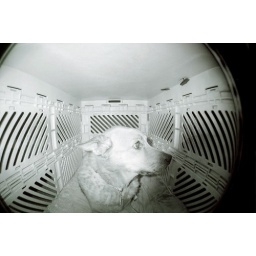
betsy in her box in black and white